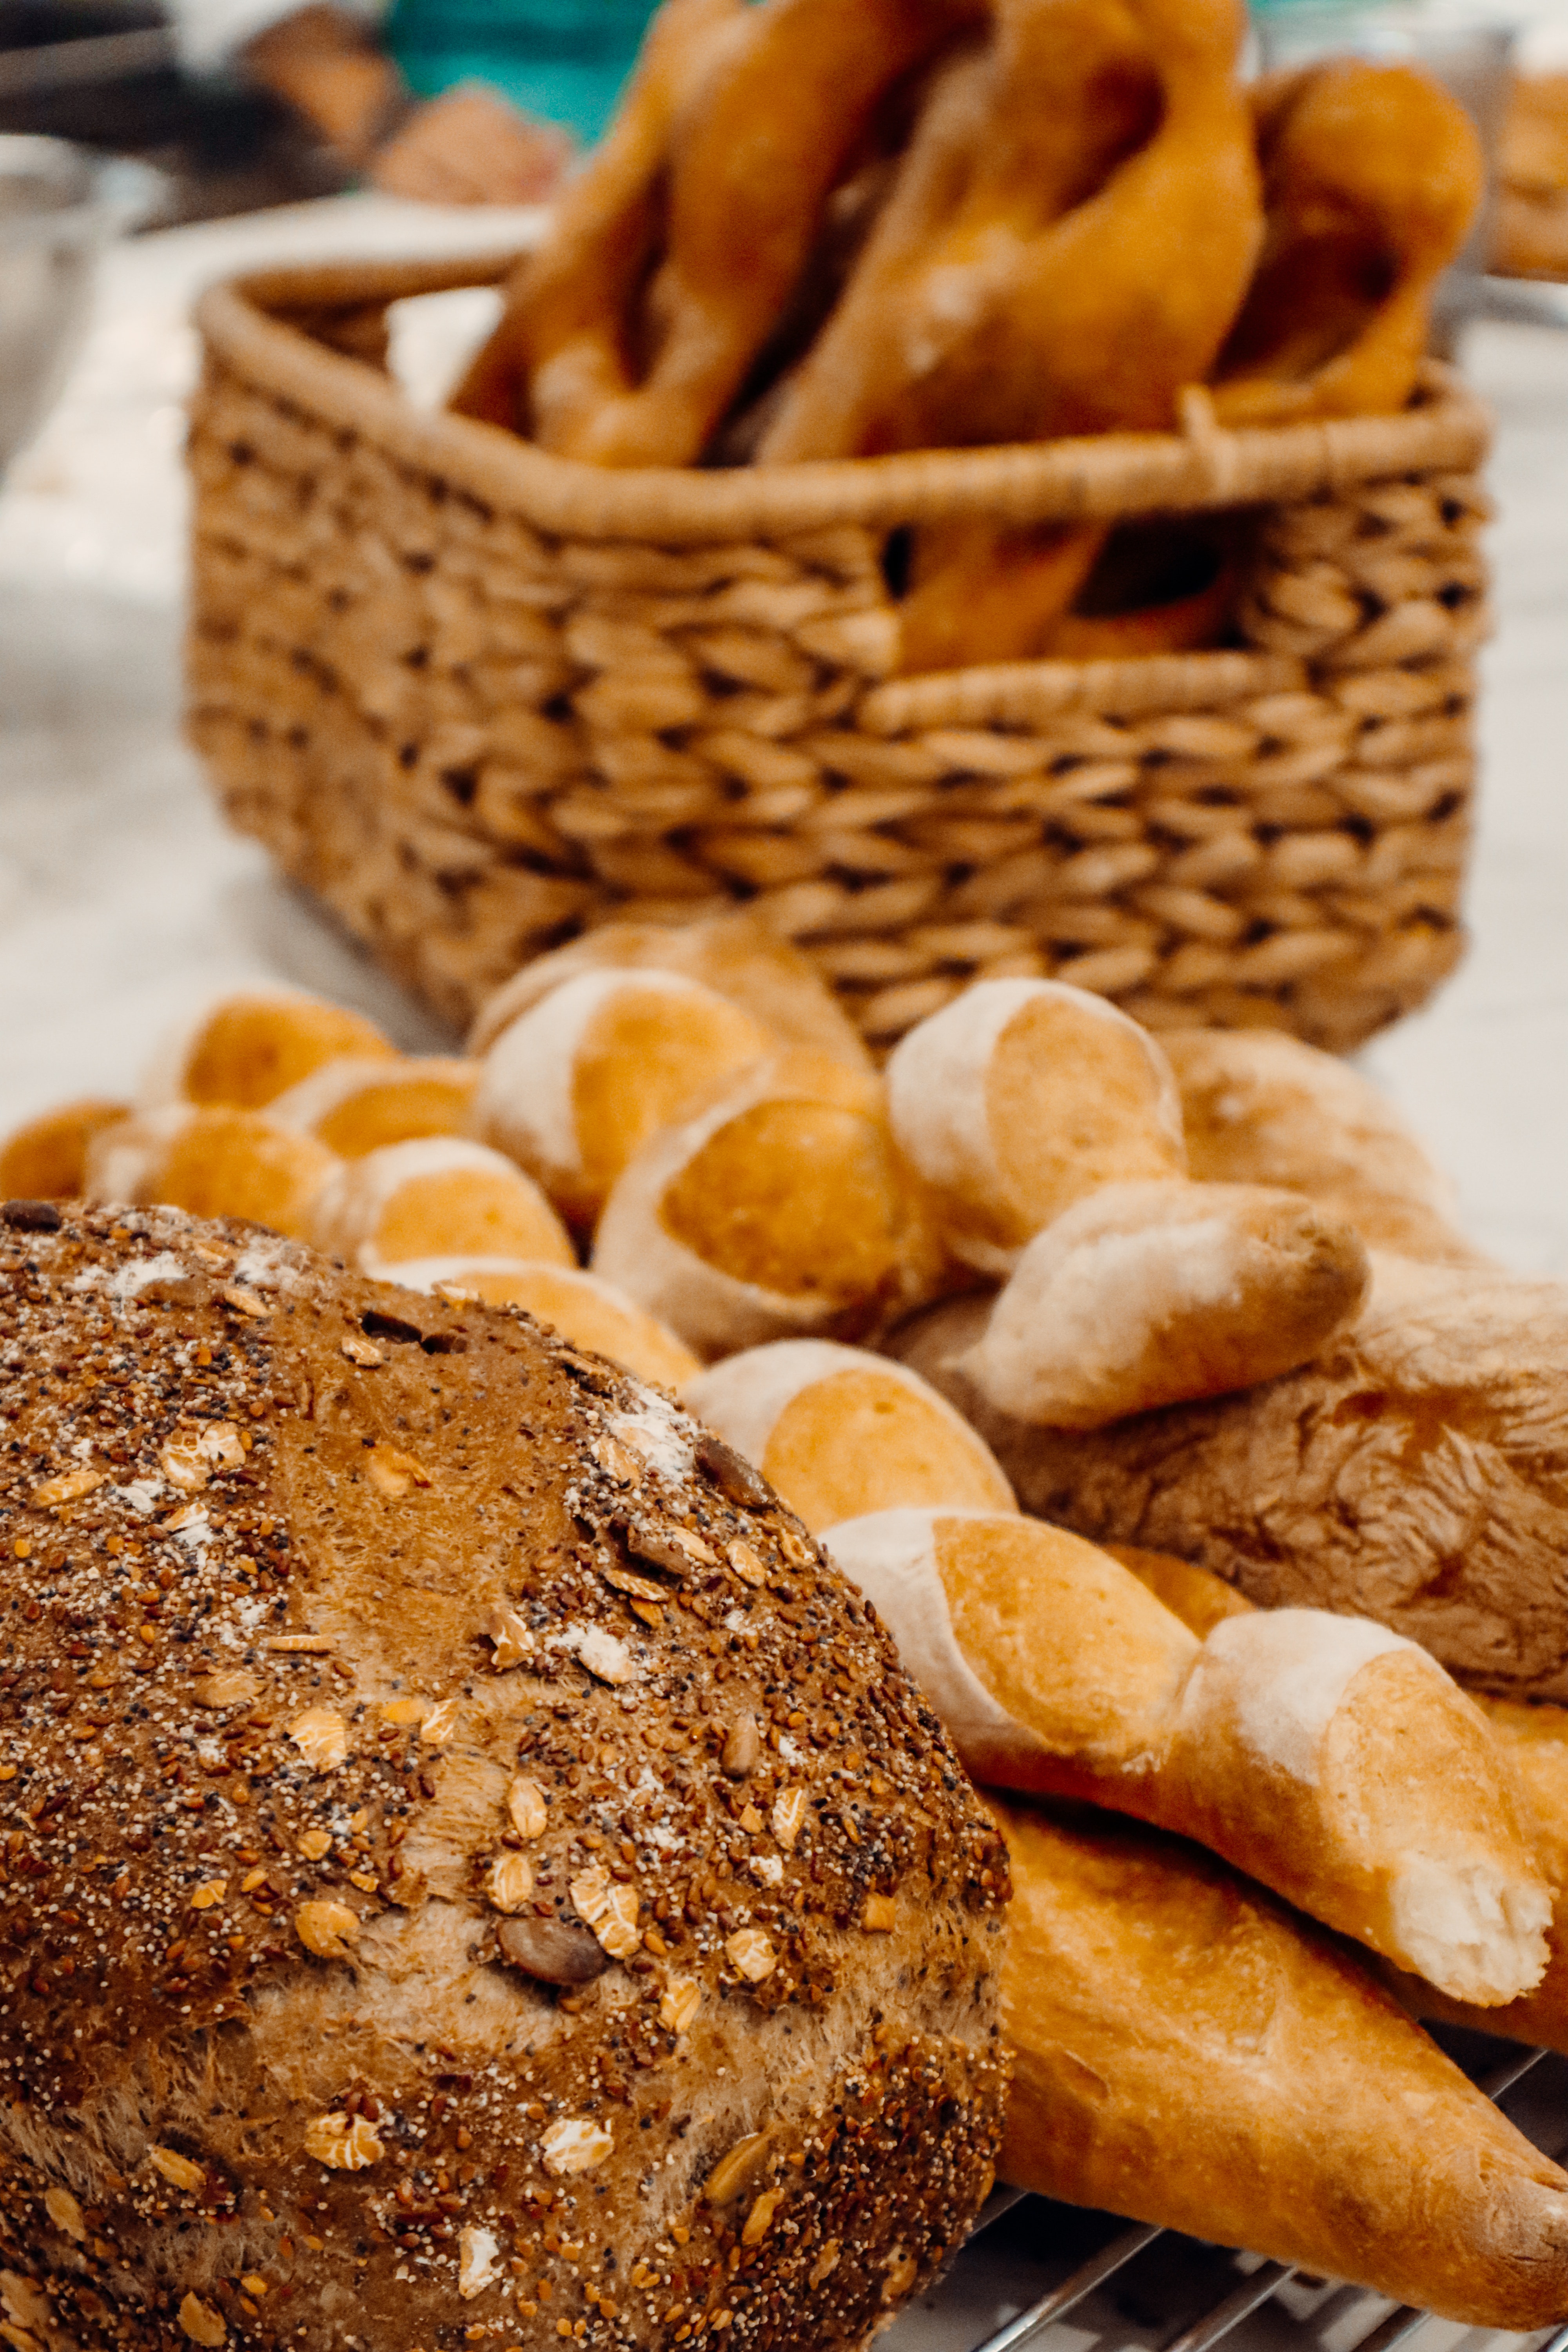
natural, food, ingredient, staple food, dish, cuisine, storage basket, baked goods, natural foods, produce, malasada, recipe, sourdough, graham bread, wood, gluten, bun, finger food, bread, bread roll, basket, brown bread, biga, tableware, local food, ciabatta, whole wheat bread, potato bread, cooking, market, baking, rye bread, junk food, whole grain, side dish, loaf, delicacy, superfood, snack, rock, wicker, Food group, comfort food, sweetness, whole food, flour, american food, herb, vegetarian food, landscape